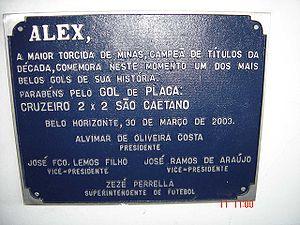
Alexsandro de Souza plus connu sous le nom de Alex, né le 14 septembre 1977 à Curitiba, est un footballeur international brésilien.